Church of St John, Thiers

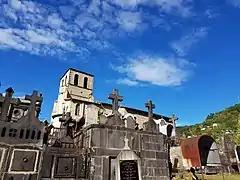
The church and cemetery of Saint-Jean in August 2020

The Church of St John, Thiers, is a Catholic church located in the lower part of the rocky spur in the city center of Thiers, in the Puy-de-Dôme region of France.